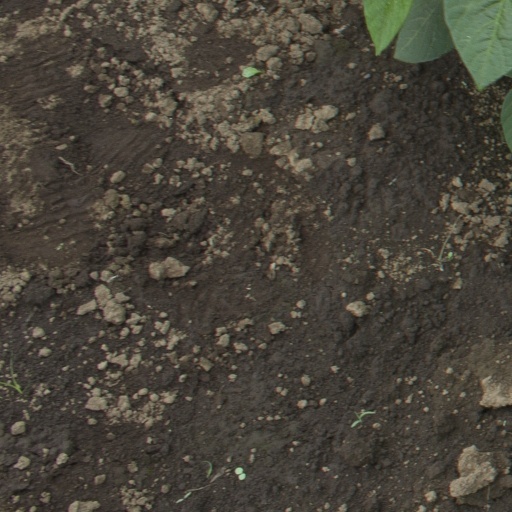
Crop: soybean